Mexico Rocks

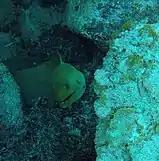
Green moray eel at Mexico Rocks, Belize

Patch coral reefs that predominantly consist of "Montastraea annularis" are a rare occurrence in Belize; the only other such patch reefs in the country are located at Glover's Reef. In addition, staghorn coral ("Acropora cervicornis") occurs on the ridge's windward and leeward flanks. Thirty species of hard coral have been identified at Mexico Rocks.